Narsingh Rajput

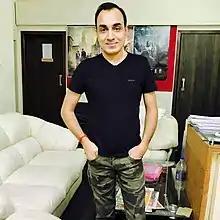

Narsingh Rajput (born 22 January 1970) is an Indian film director and producer known for his works in Hindi cinema's like Tom Dick and Harry.